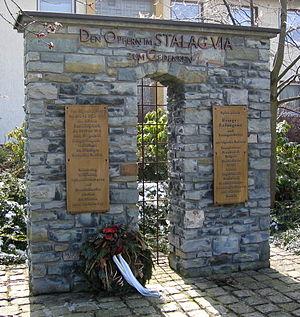
Le Stalag VI/A est un camp de prisonniers allemand, dit « Stalag » de la Seconde Guerre mondiale. Il était situé à Hemer, en Rhénanie-du-Nord-Westphalie.